Wrocław

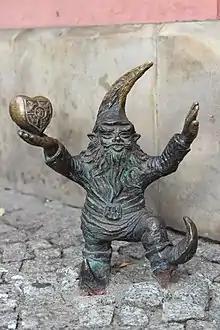
A Wrocław dwarf

Known as a stronghold of left wing liberalism during the German Empire, Breslau eventually became one of the strongest support bases of the Nazi Party, which in the 1932 elections received 44% of the city's vote, their third-highest total in all Germany.